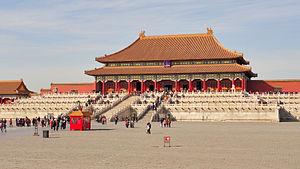
La cité interdite chine
L'Asie est l'un des continents ou une partie des supercontinents Eurasie ou Afro-Eurasie de la Terre. Avec 43 810 582 km² de terres et 4,3 milliards d'habitants, l'Asie est le plus grand continent et le plus peuplé. L'Asie est davantage un concept culturel qu'une entité physique homogène.